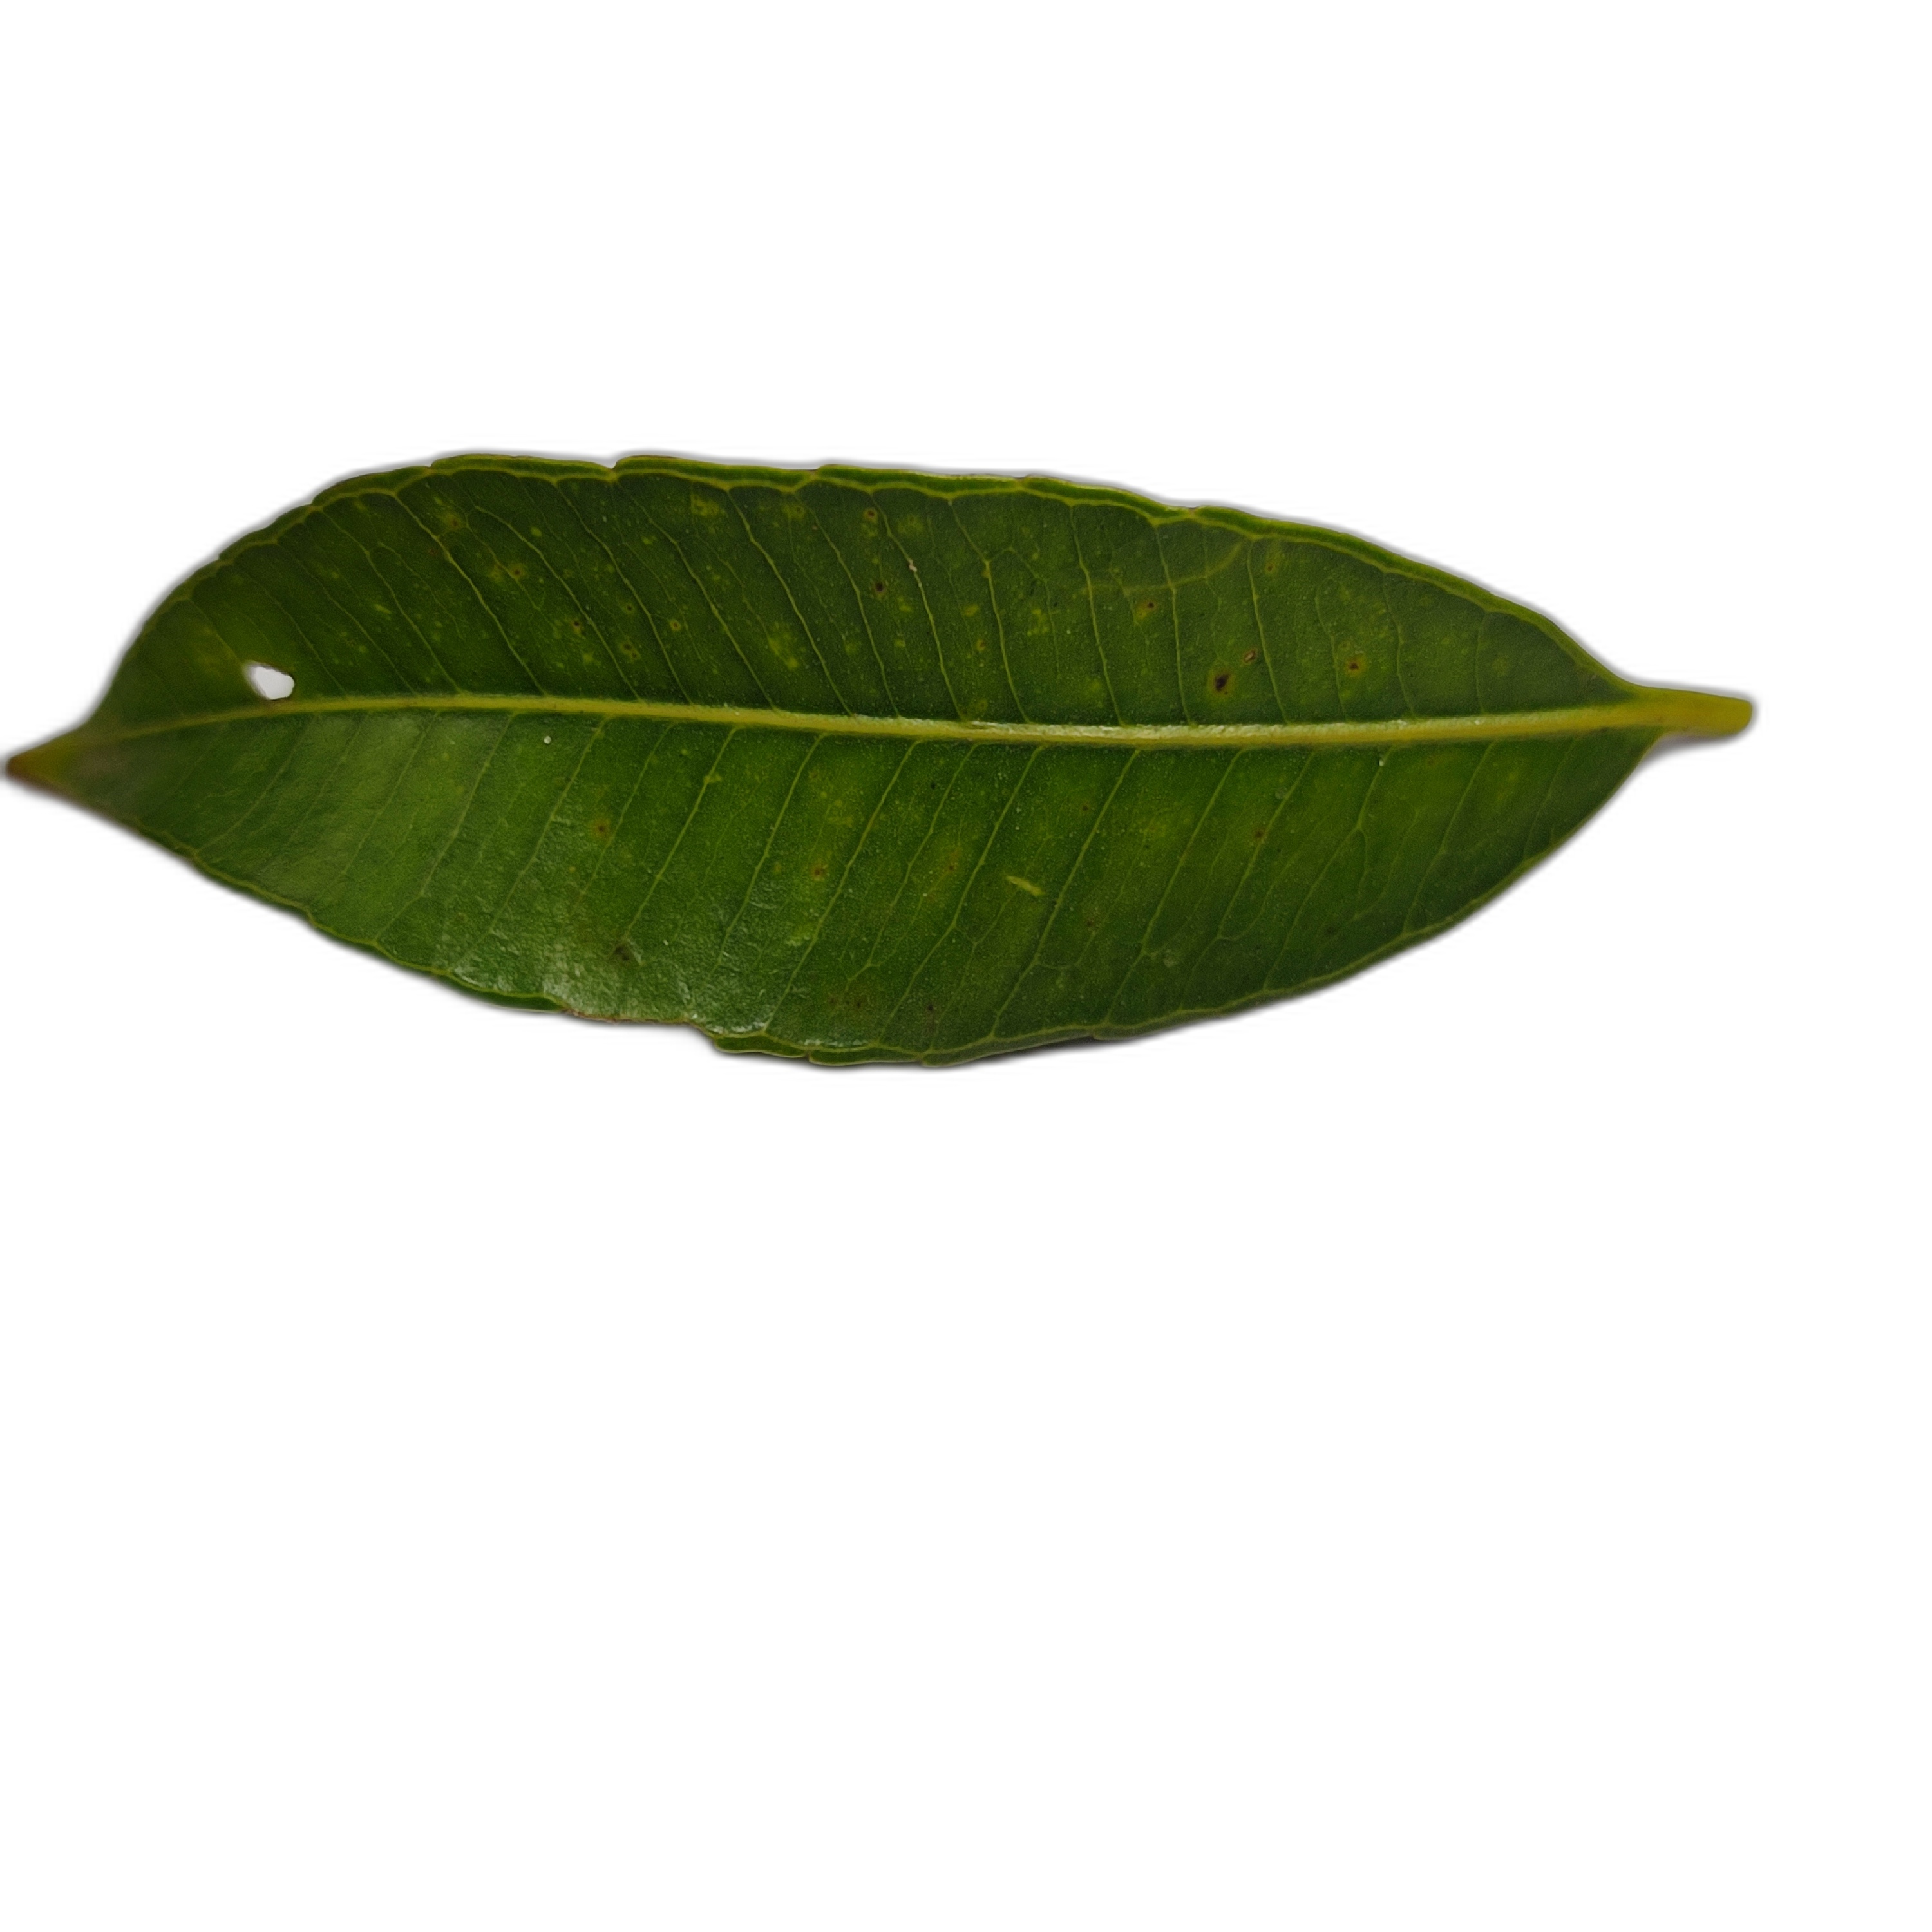
Label: healthy